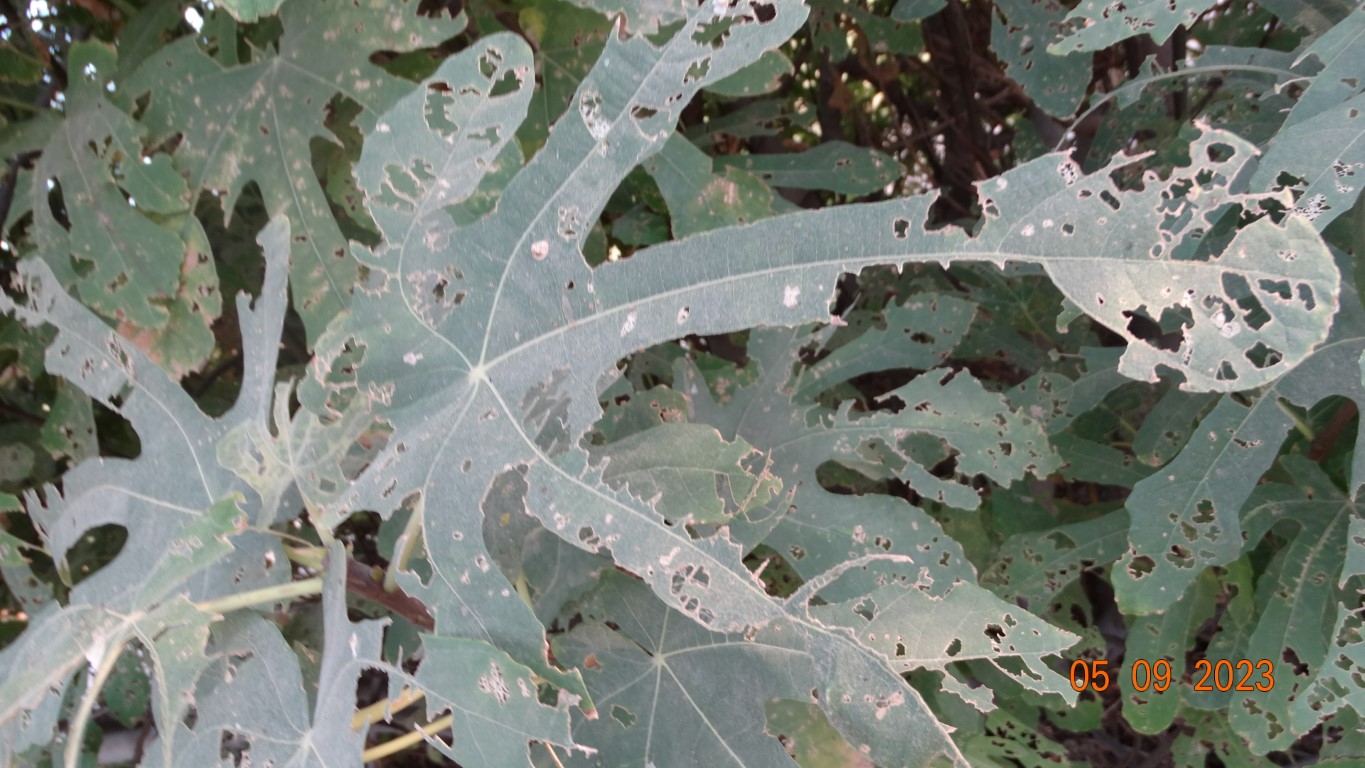
Label: infected